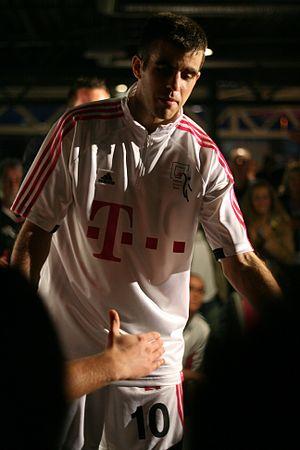
Jared Ahern Jordan né le 14 octobre 1984 à Hatford au Connecticut, est un joueur américain de basket-ball.